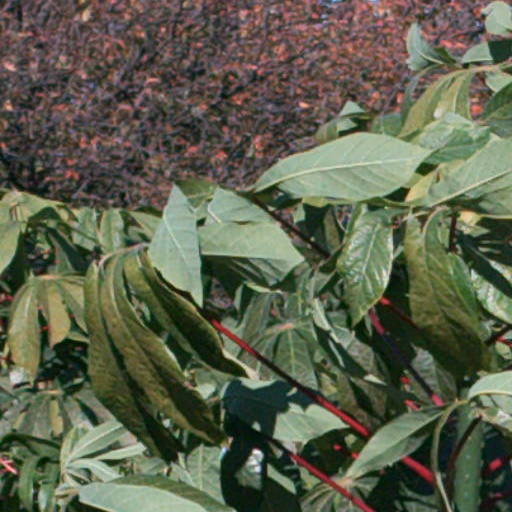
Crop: cassava